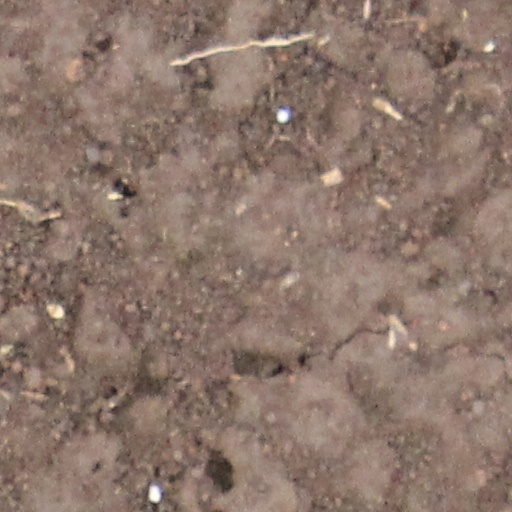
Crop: wheat